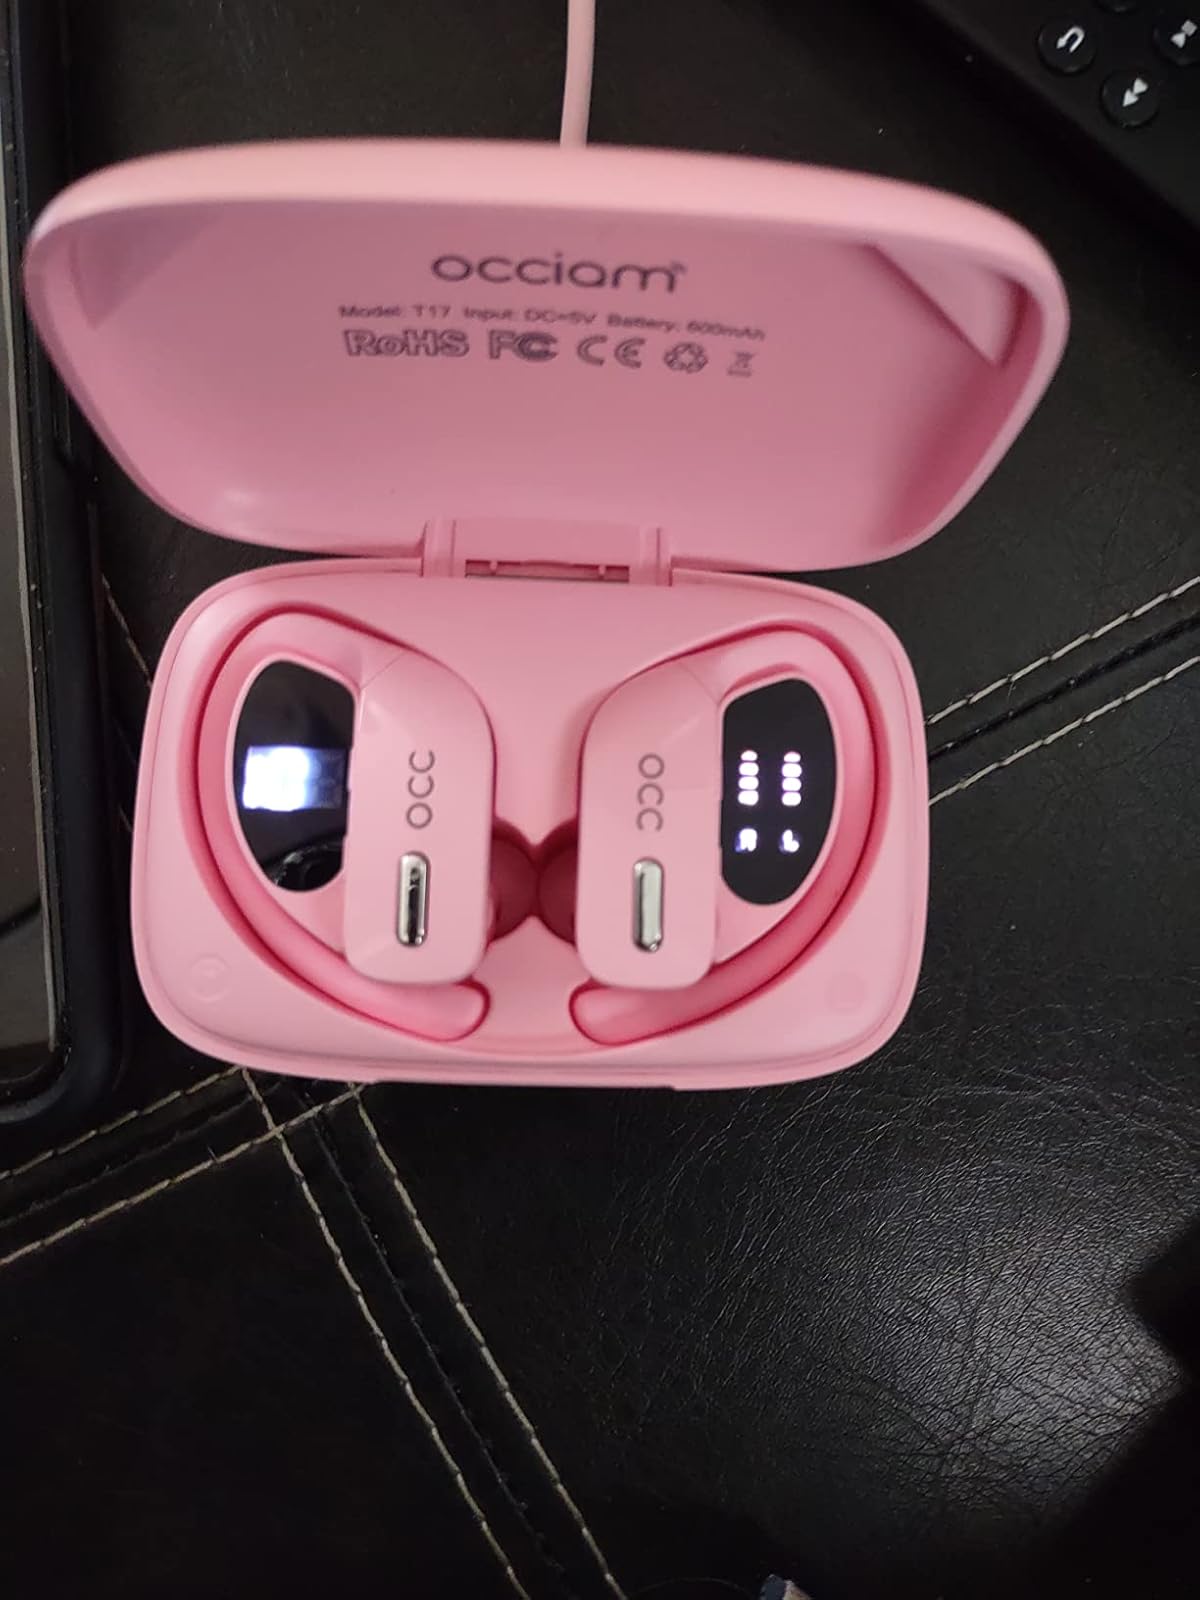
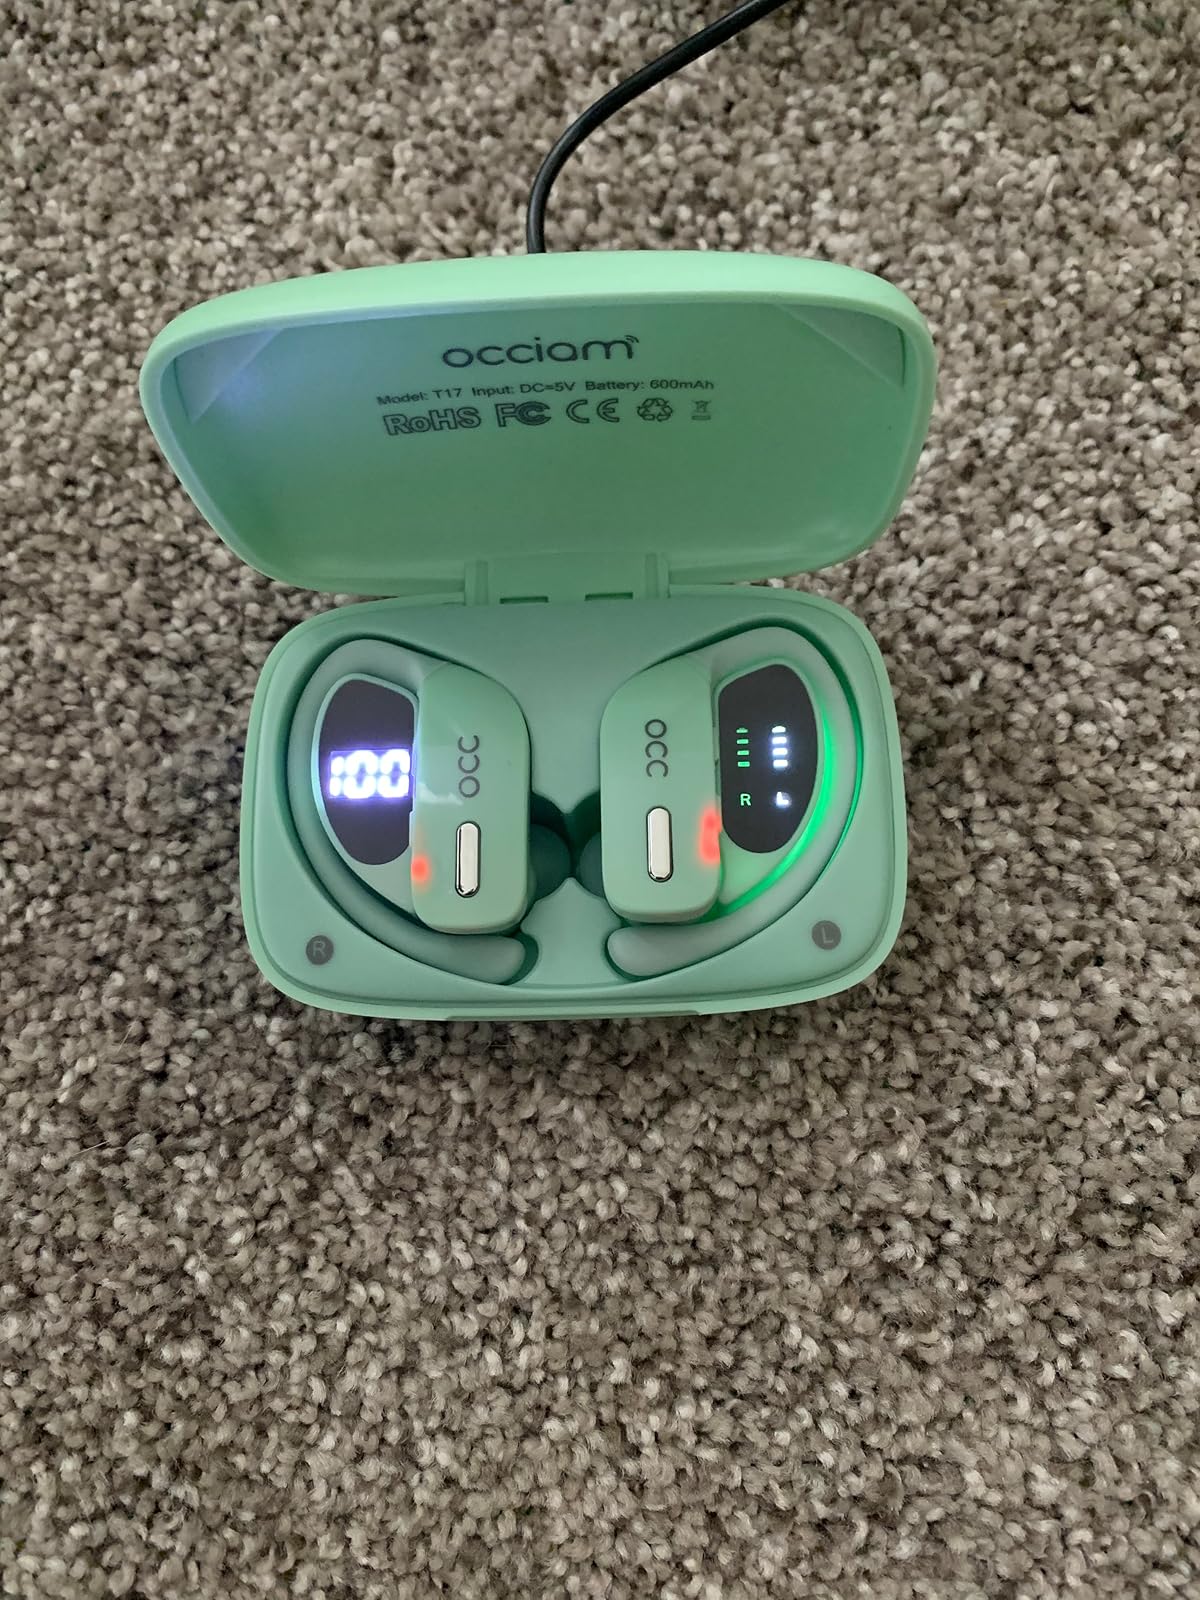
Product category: earbuds
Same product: no